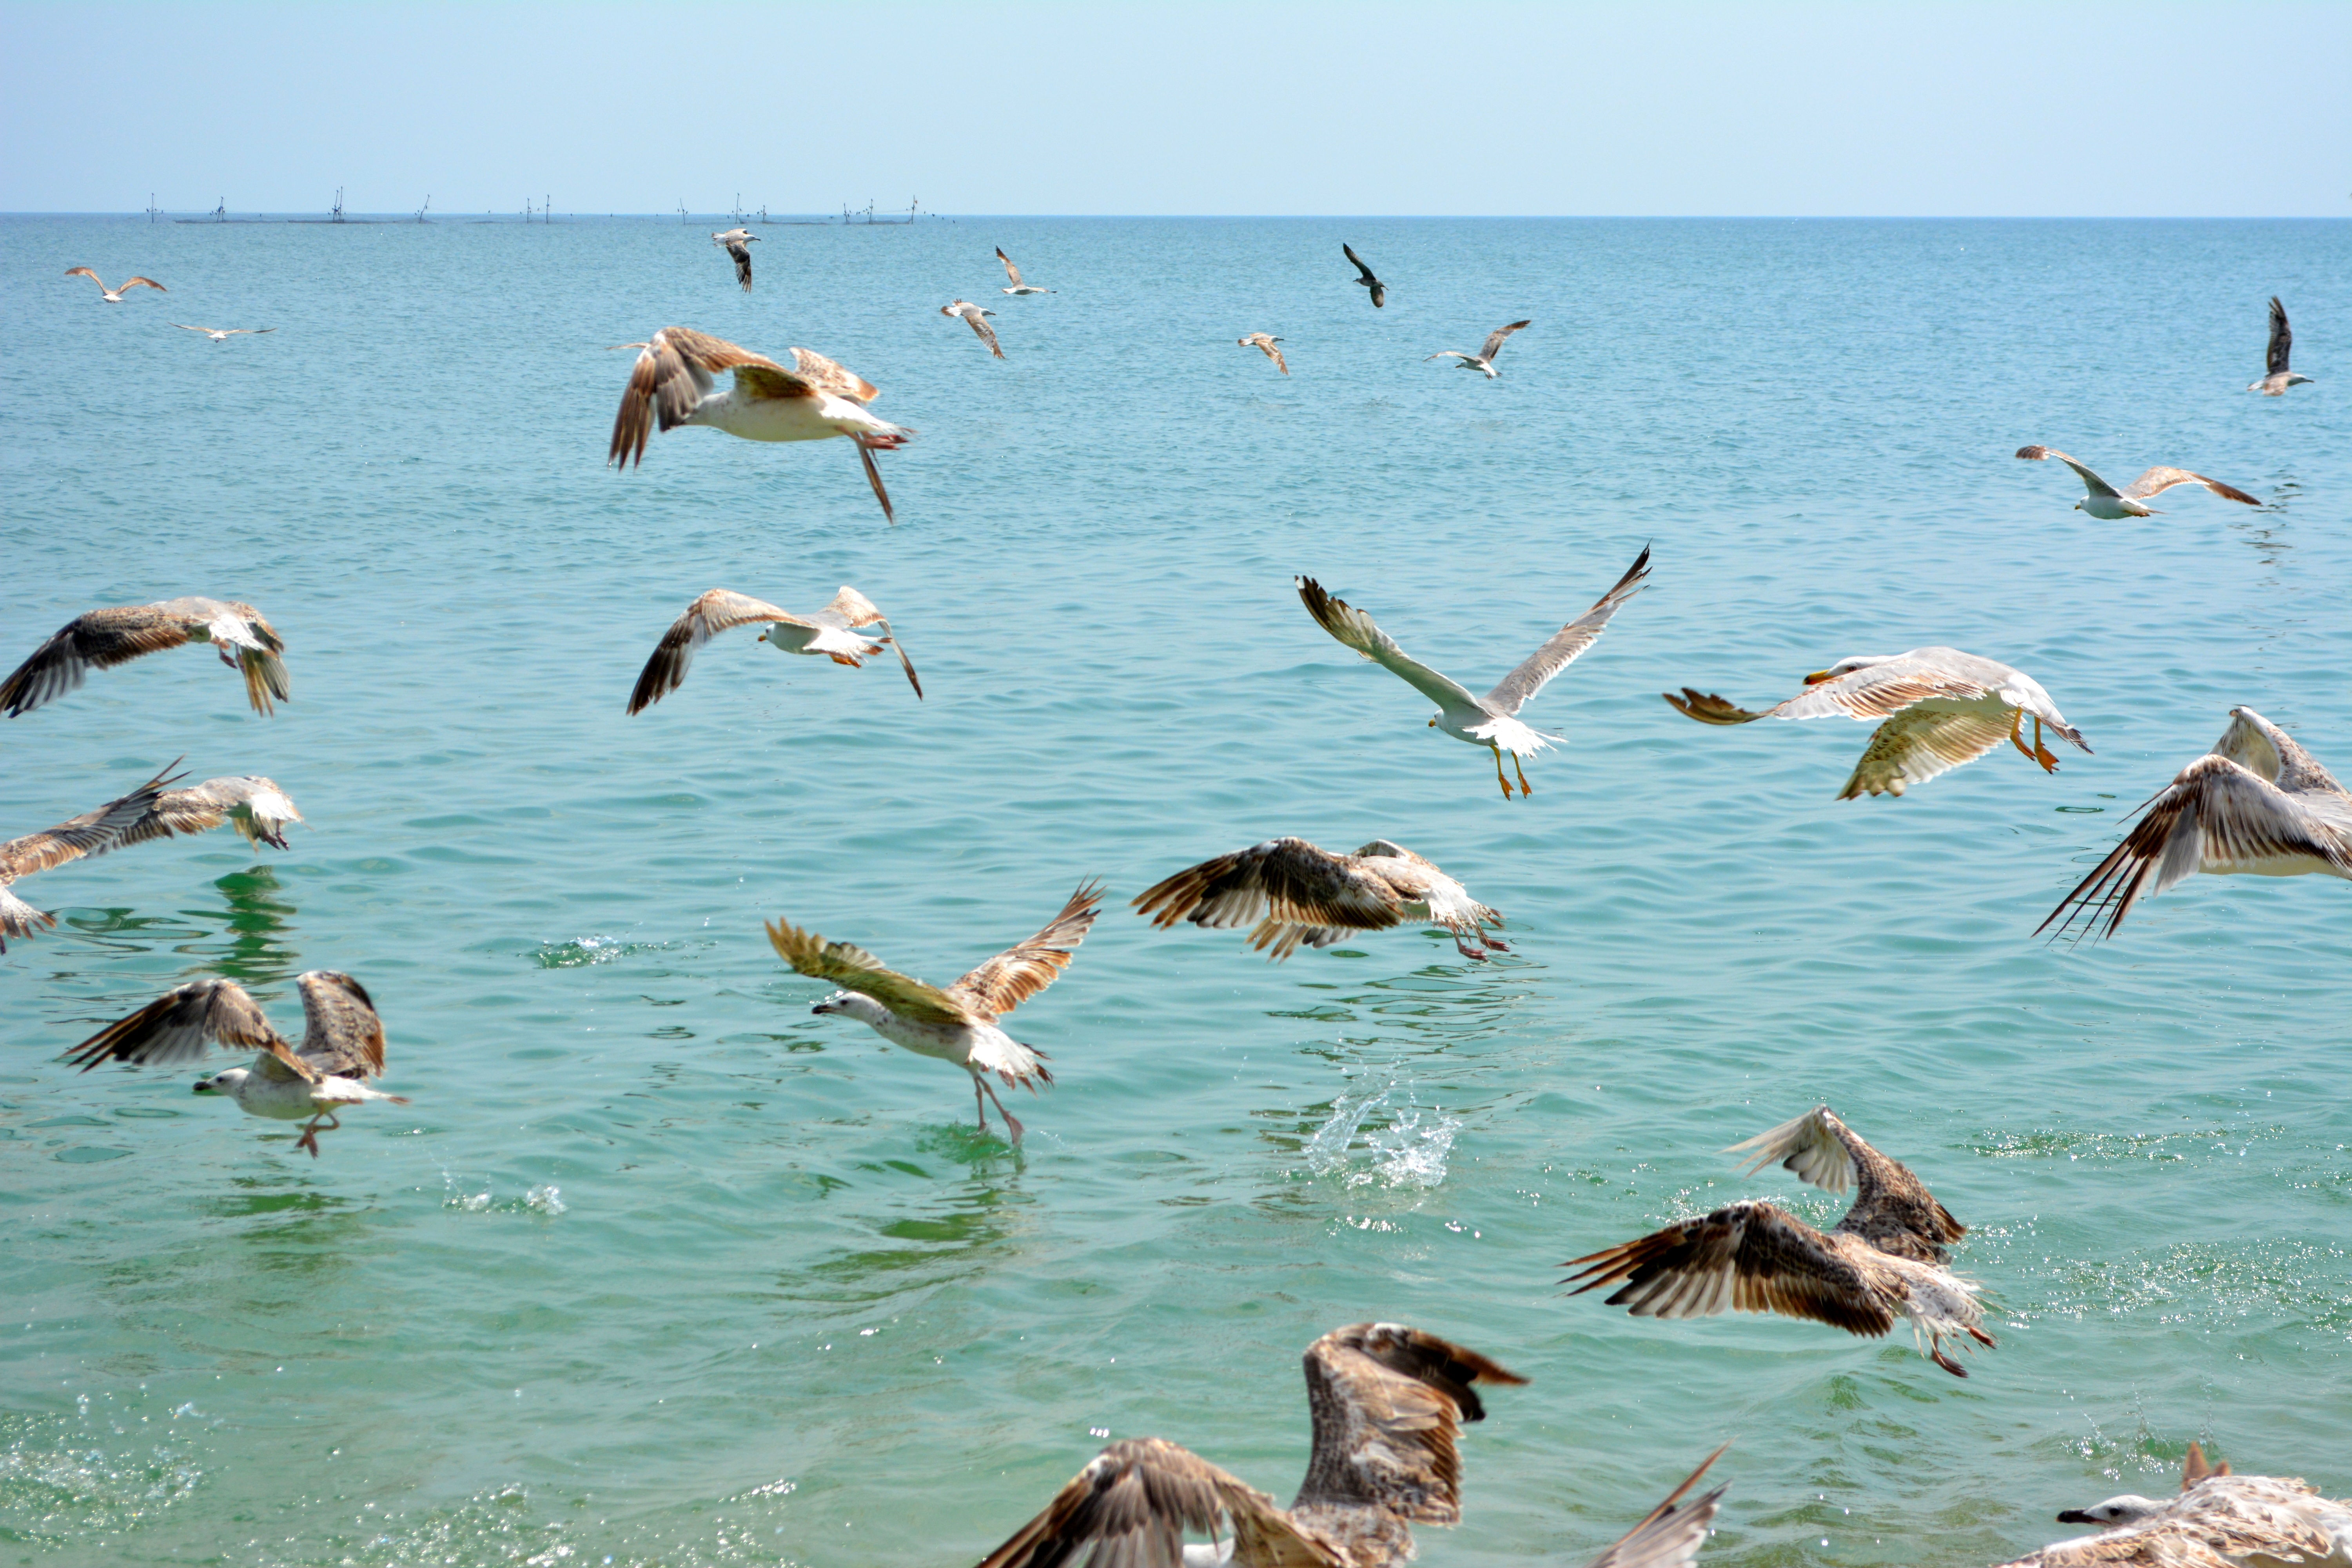
beach, sea, coast, water, ocean, bird, shore, seabird, seagull, wildlife, flight, bay, fauna, birds, great, stol